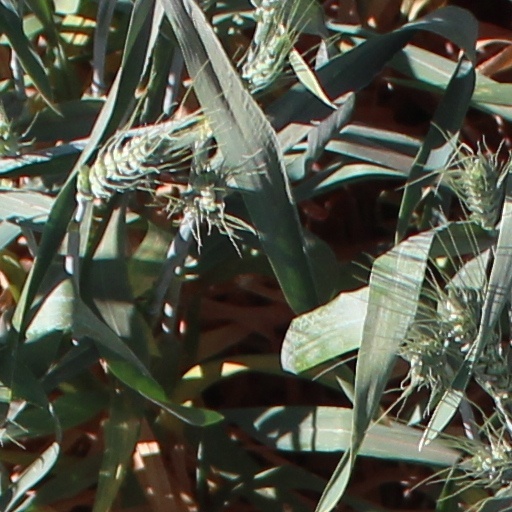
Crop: wheat